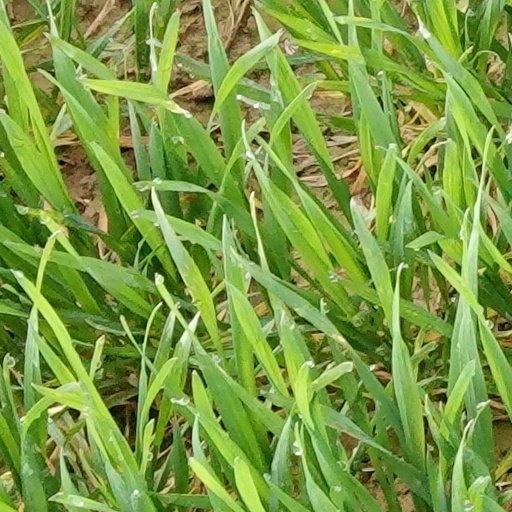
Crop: wheat